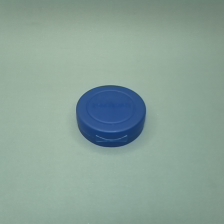
Color: blue
Cap type: flip-top cap